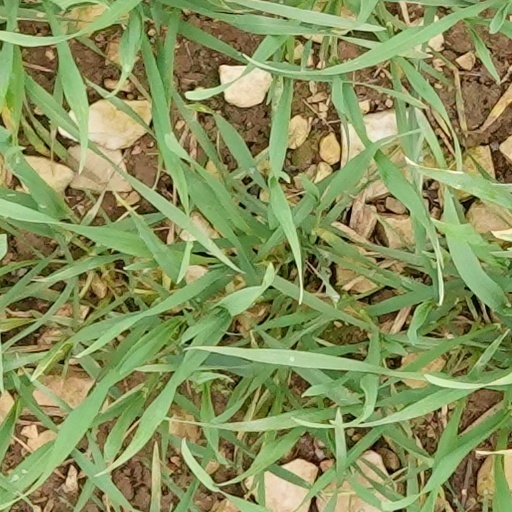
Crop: wheat